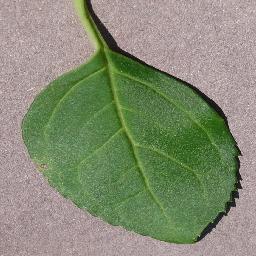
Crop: cherry
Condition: (including_sour)_healthy